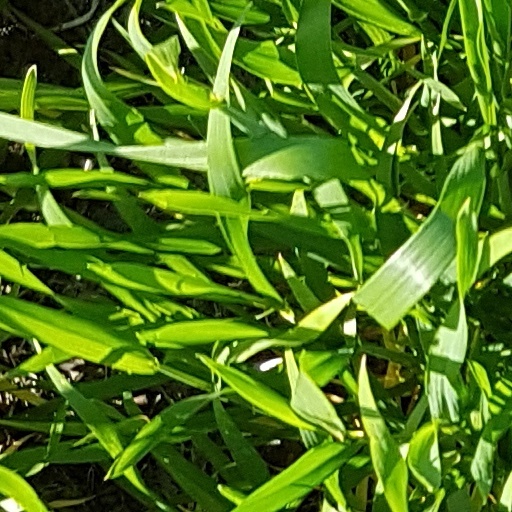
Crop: wheat